Describe the emotion expressed in this image:  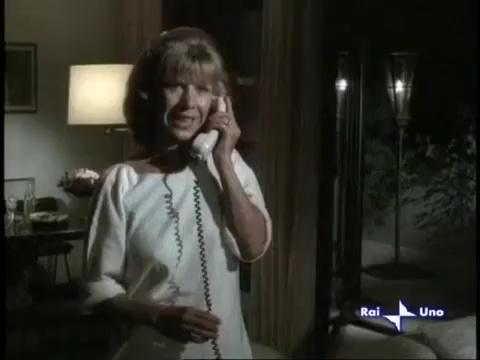
This person displays Fear, valence and arousal with low intensity.